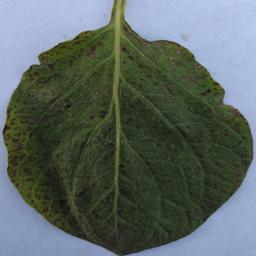
Etiqueta: Tizon_Temprano